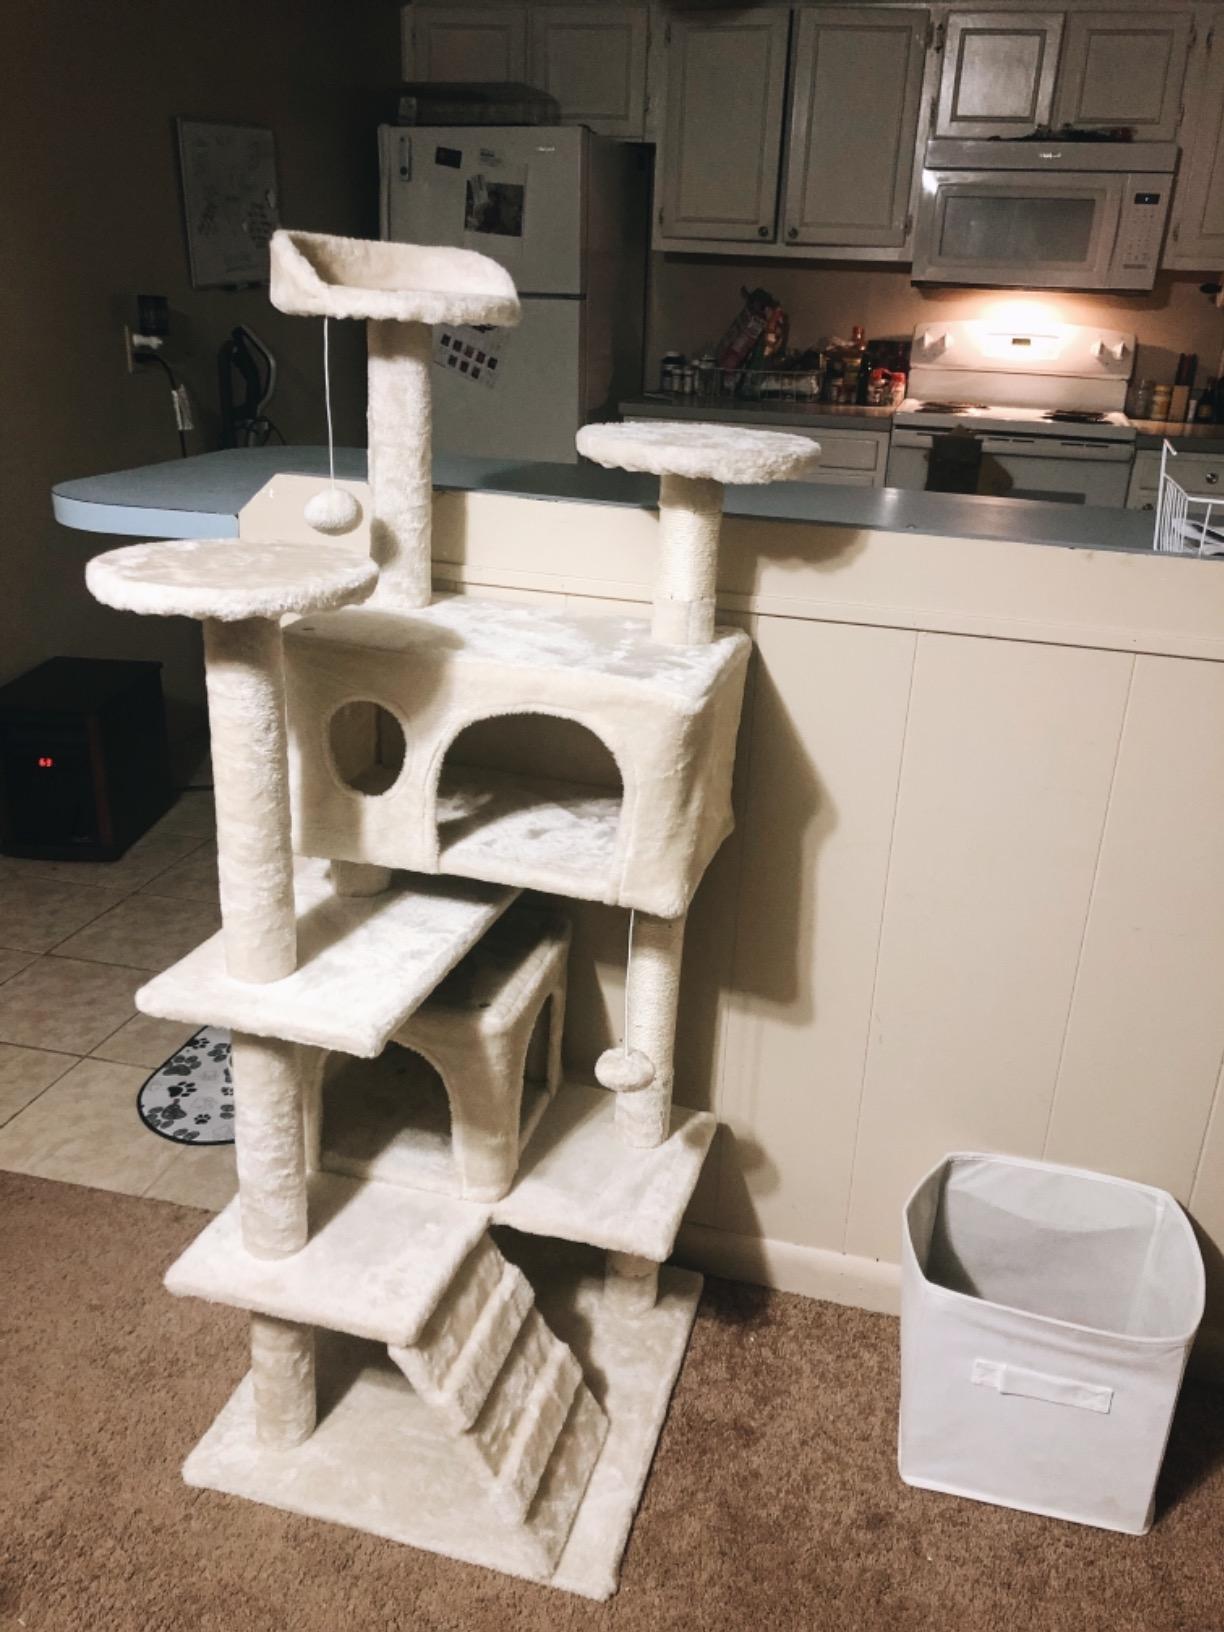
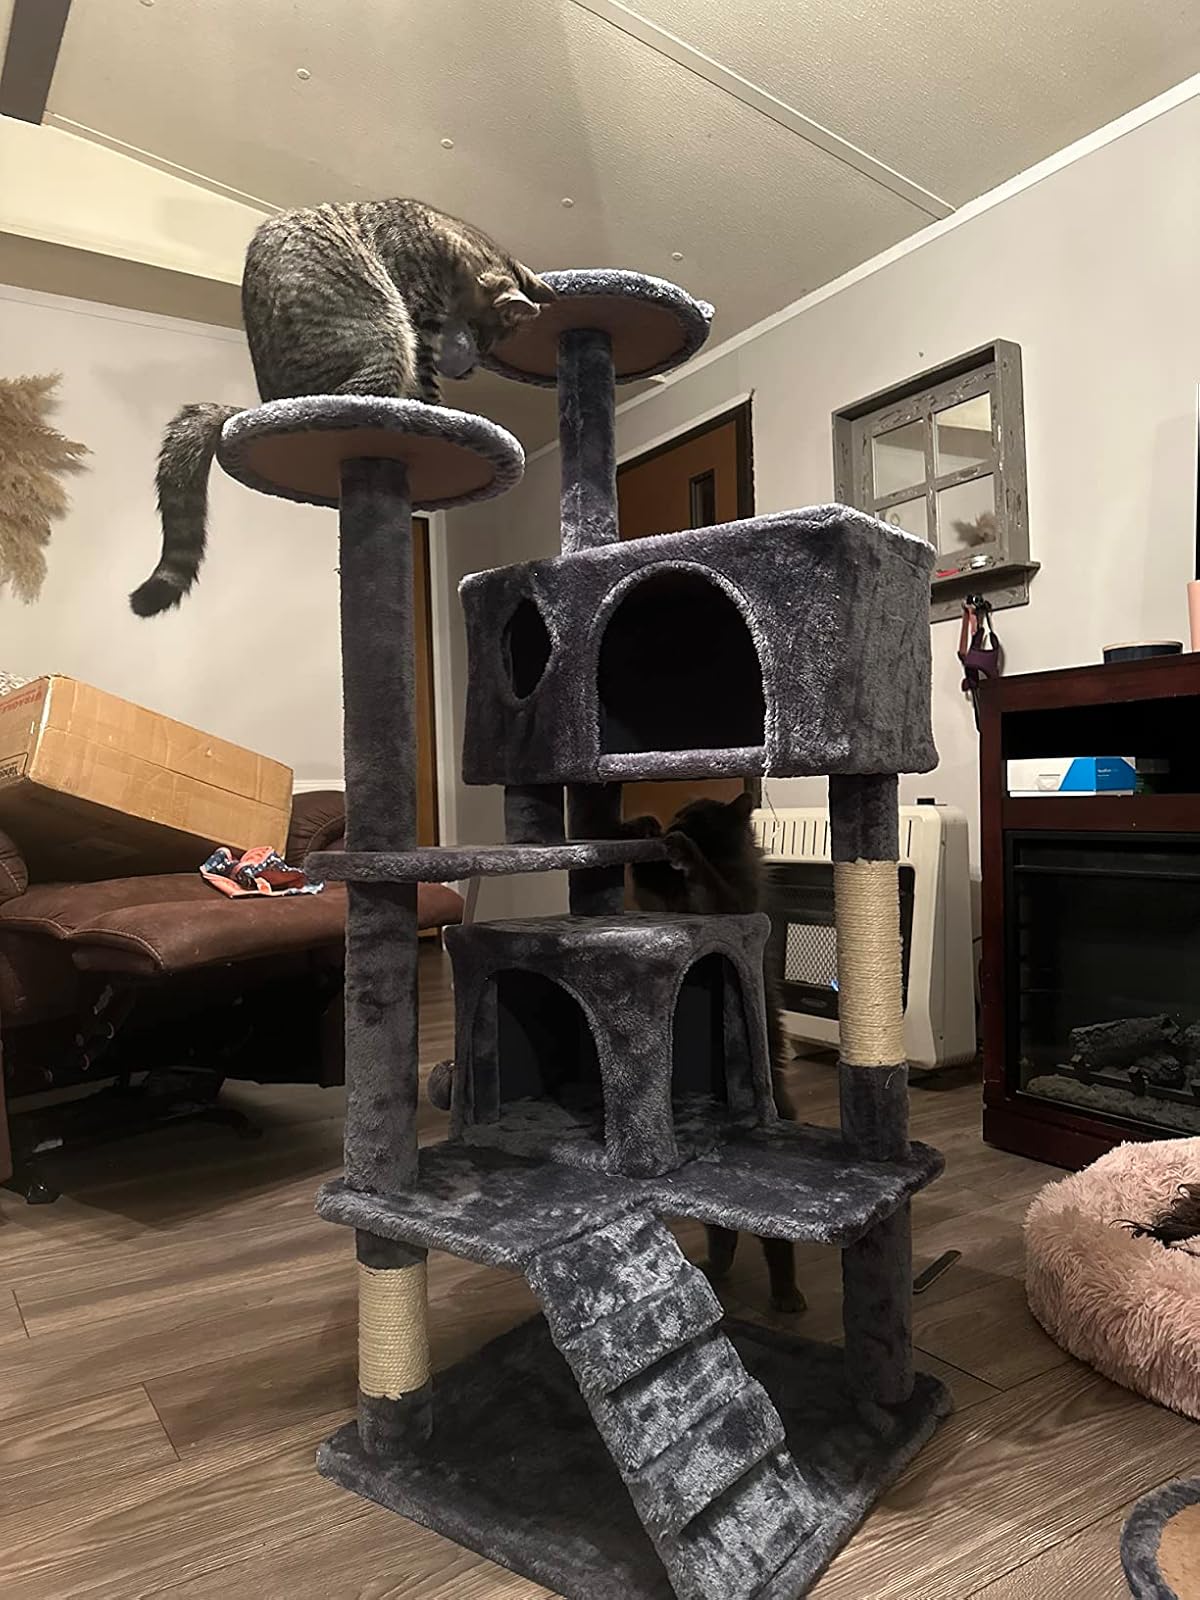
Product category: items_cat tree
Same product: no